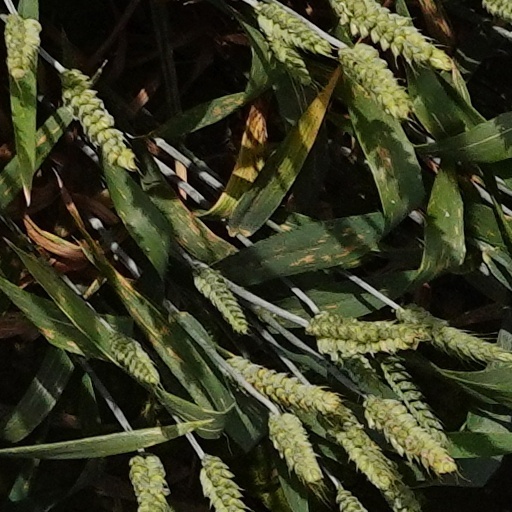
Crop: wheat